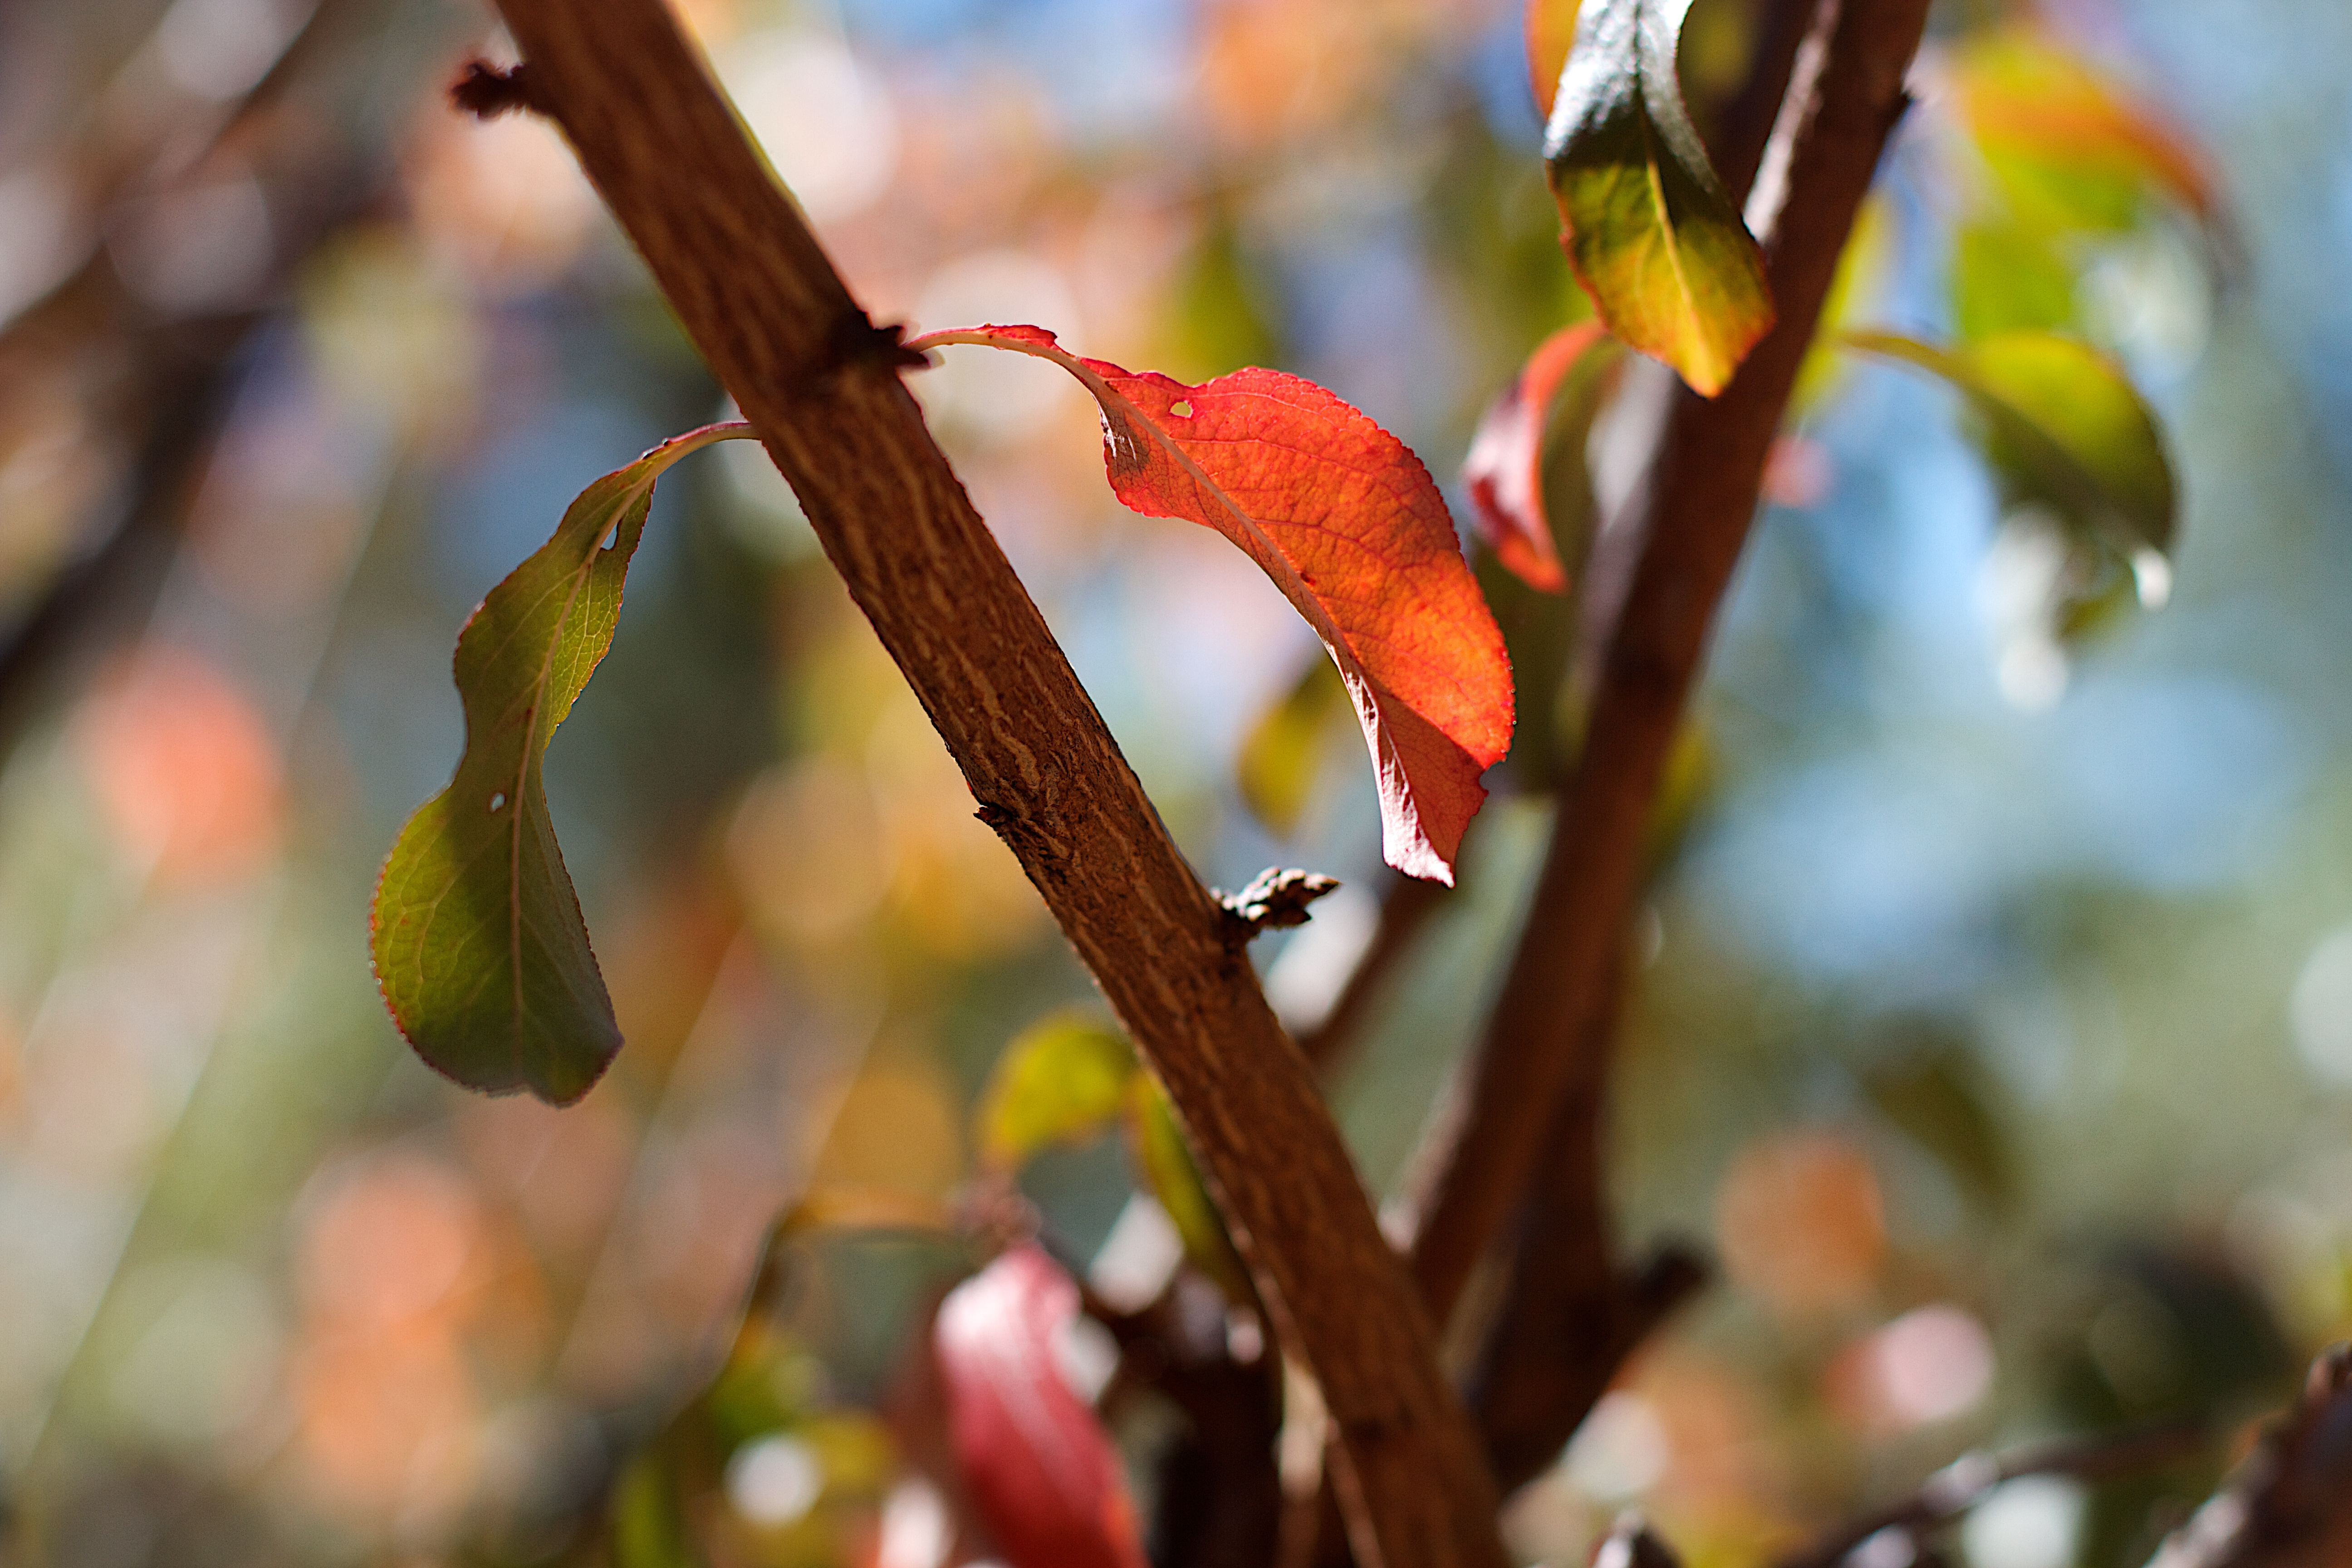
tree, nature, branch, blossom, plant, fruit, sunlight, leaf, flower, food, spring, produce, autumn, botany, flora, season, close up, bud, macro photography, flowering plant, plant stem, land plant